Ultraflight Lazair

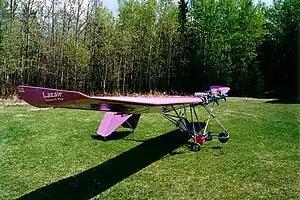
UltraFlight Lazair Series II

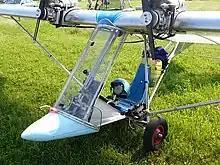
A Lazair Series III with its bottom-mounted control stick. This one has been modified with a streamlined pod and windshield. The engines are the Rotax 185 9.5 hp two-stroke powerplants driving "biplane" propellers.

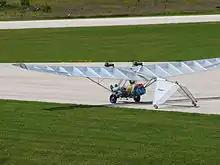
A Lazair Series III showing the original Tedlar covered wings and tail surfaces

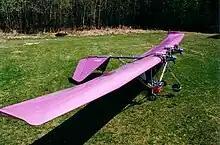
A Lazair Series II displays the very long wing which gives this aircraft good gliding performance. This aircraft has been modified with conventional aircraft fabric and wider main landing gear.

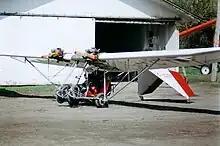
A Lazair II two-seat trainer with its JPX PUL 425 engines of .

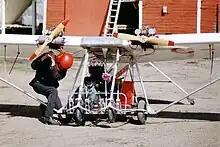
A Lazair II two-seat trainer has one of its JPX PUL 425 engines started. Lazairs generally do not have electrical systems, and their engines are started by recoil start.

The UltraFlight Lazair is a family of Canadian designed and built twin-engine ultralight aircraft that were sold in kit form between 1979 and 1984.